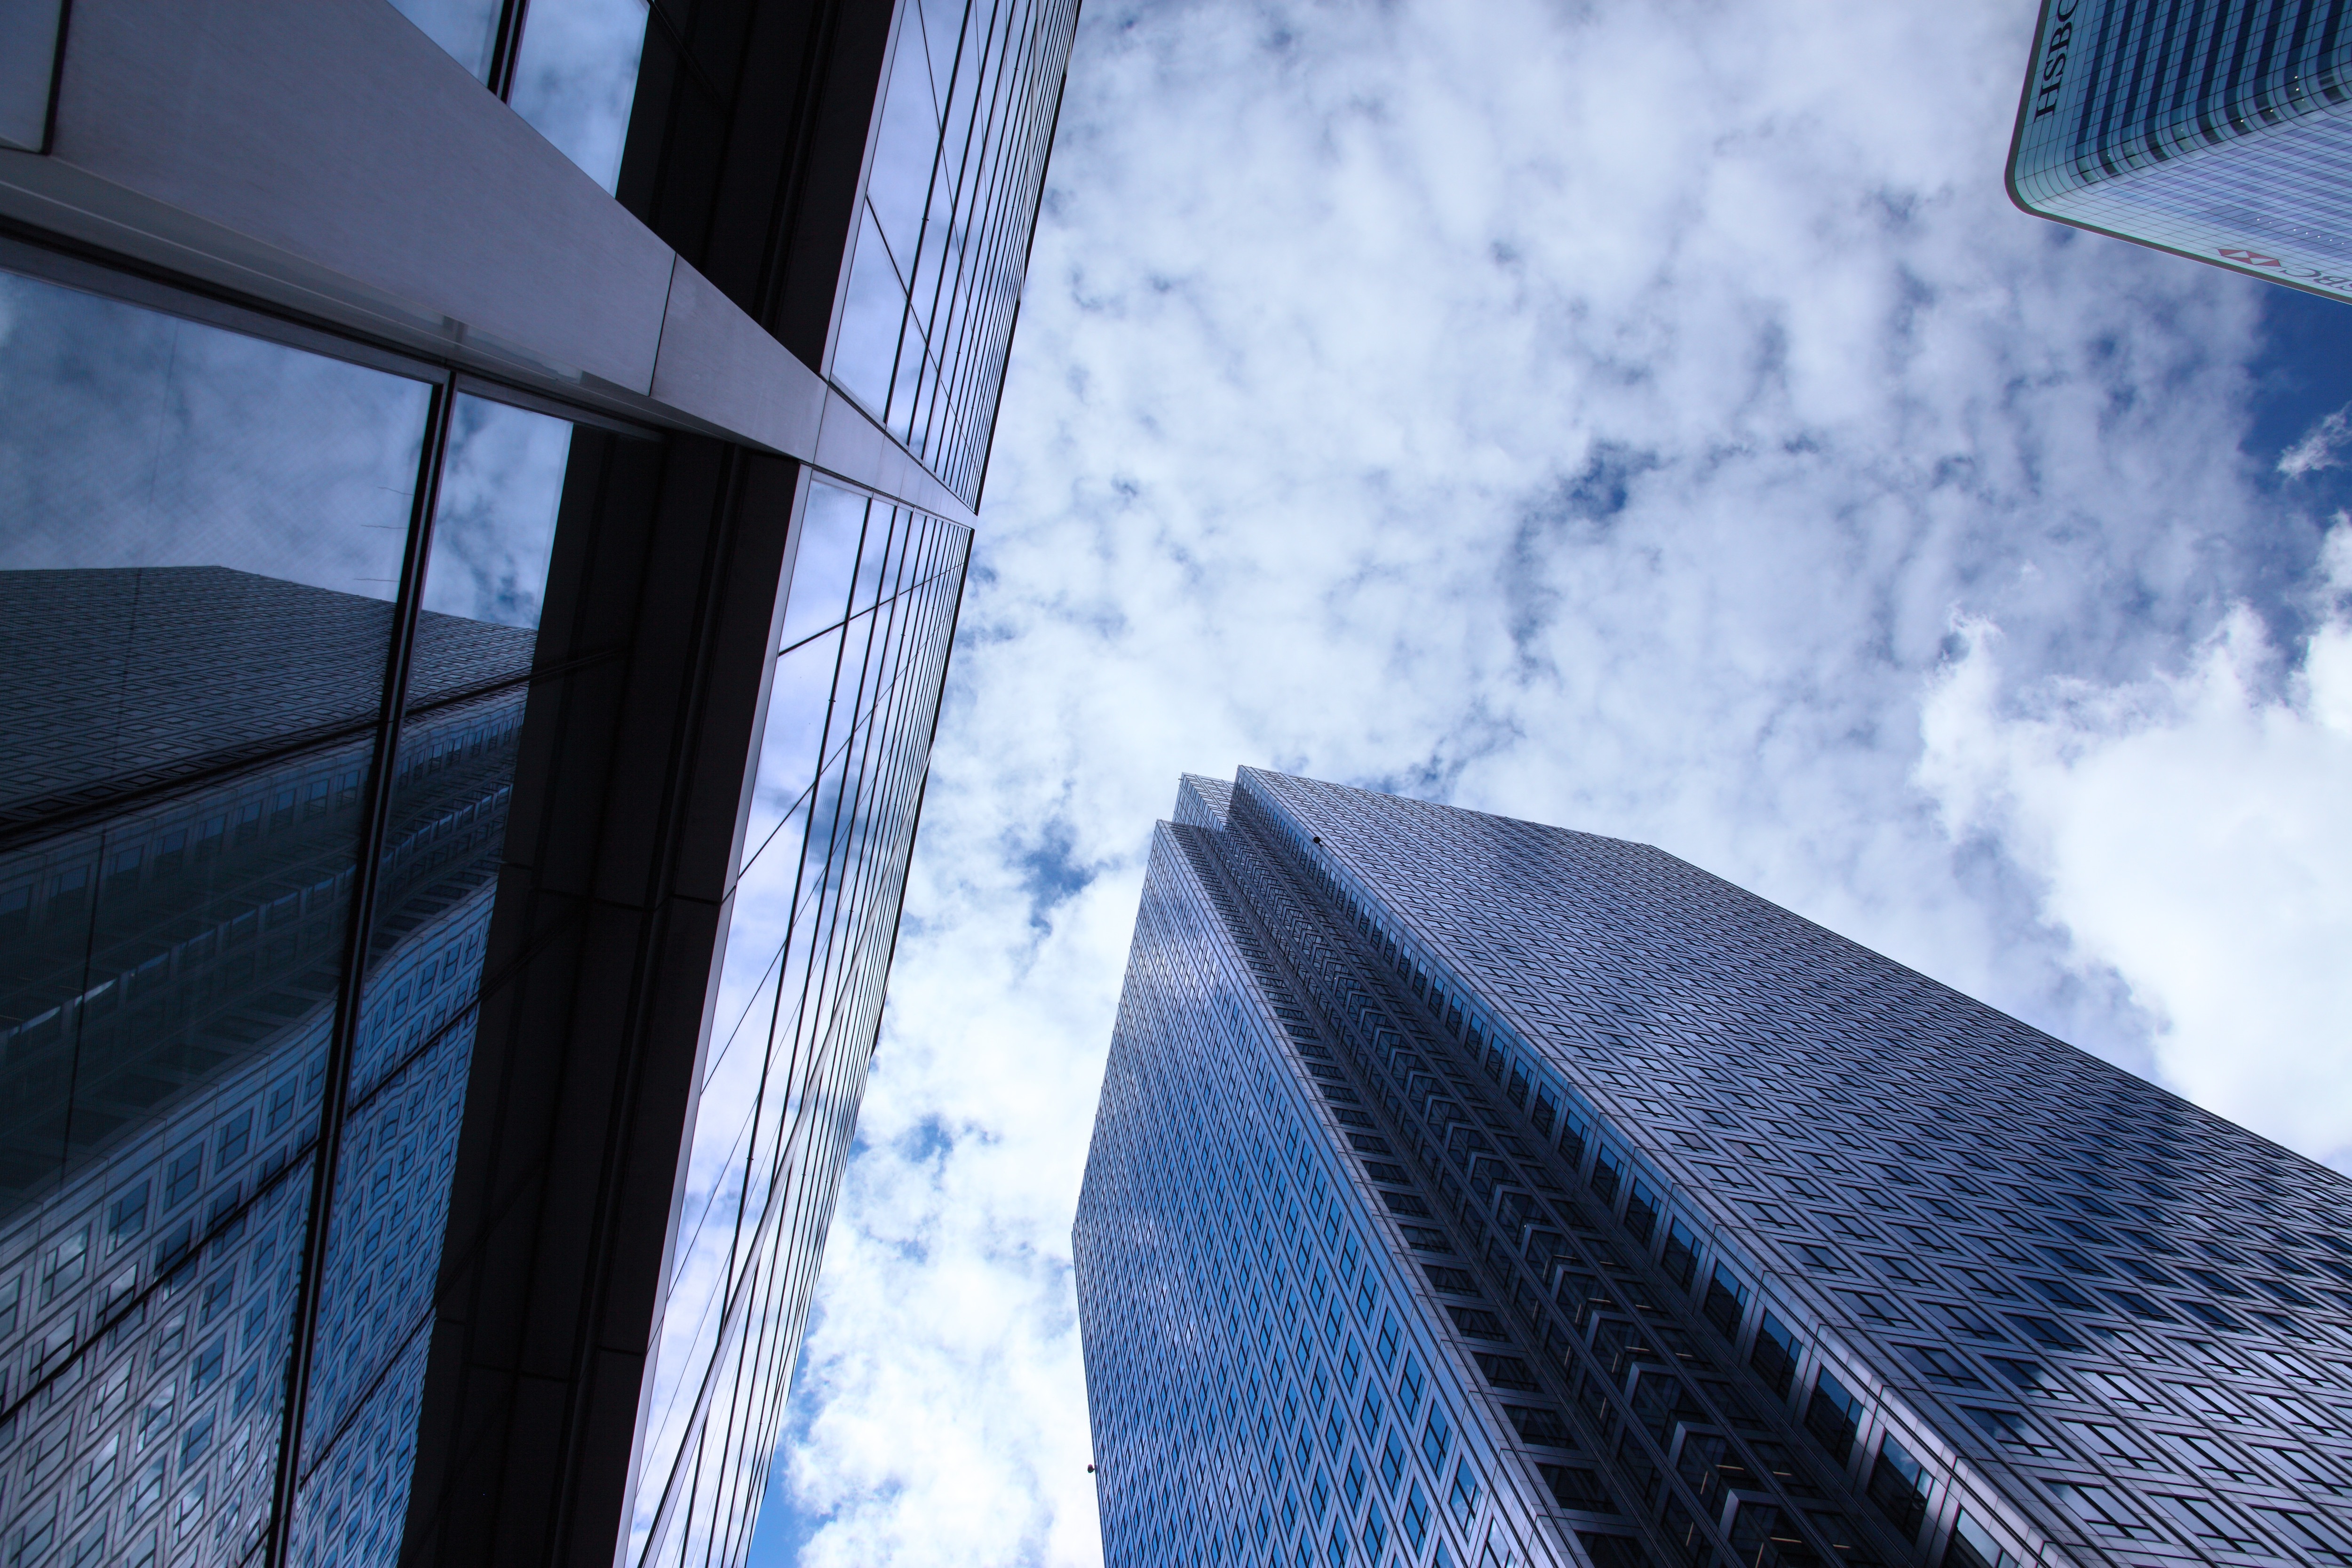
snow, winter, light, abstract, cloud, architecture, sky, white, sunlight, window, glass, perspective, roof, building, city, skyscraper, urban, construction, reflection, tower, color, corporate, office, facade, blue, business, modern, estate, shape, financial, urban area, atmosphere of earth